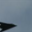
Label: airplane